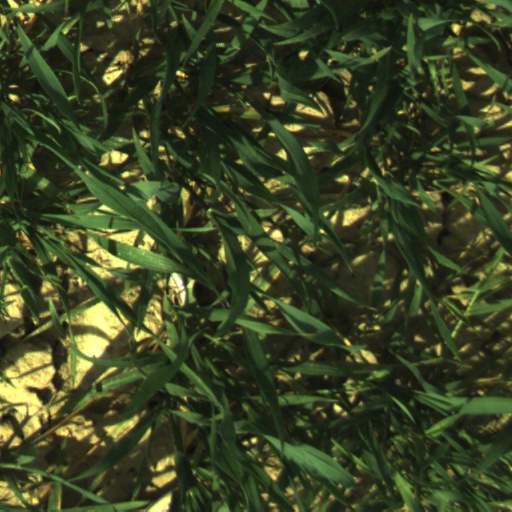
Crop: wheat